St. Mark's Roman Catholic Church

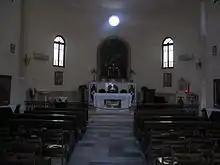
Interior of the current church (2014).

The current church preserves a few remaining artifacts from the original structure, including the statue of Saint Mark, two large candlesticks flanking the statue's pedestal, the Holy Cross, a small marble baptismal font, and other smaller objects. The marble slabs from the old church have been repurposed as flooring in the new church. Additionally, a statue of Saint Paraskevi, one of only two statues that survived the fire alongside the statue of Saint Mark, is prominently displayed inside.